John Urry (literary editor)

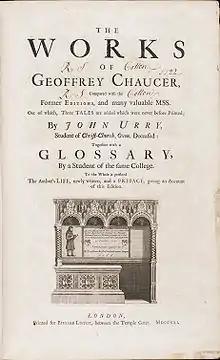
Title page of Urry's edition of Chaucer's works, published posthumously in 1721

John Urry (1666 in Dublin, Ireland – 18 March 1715 in Oxford, Great Britain) was a noted literary editor and medieval scholar of Scottish family.